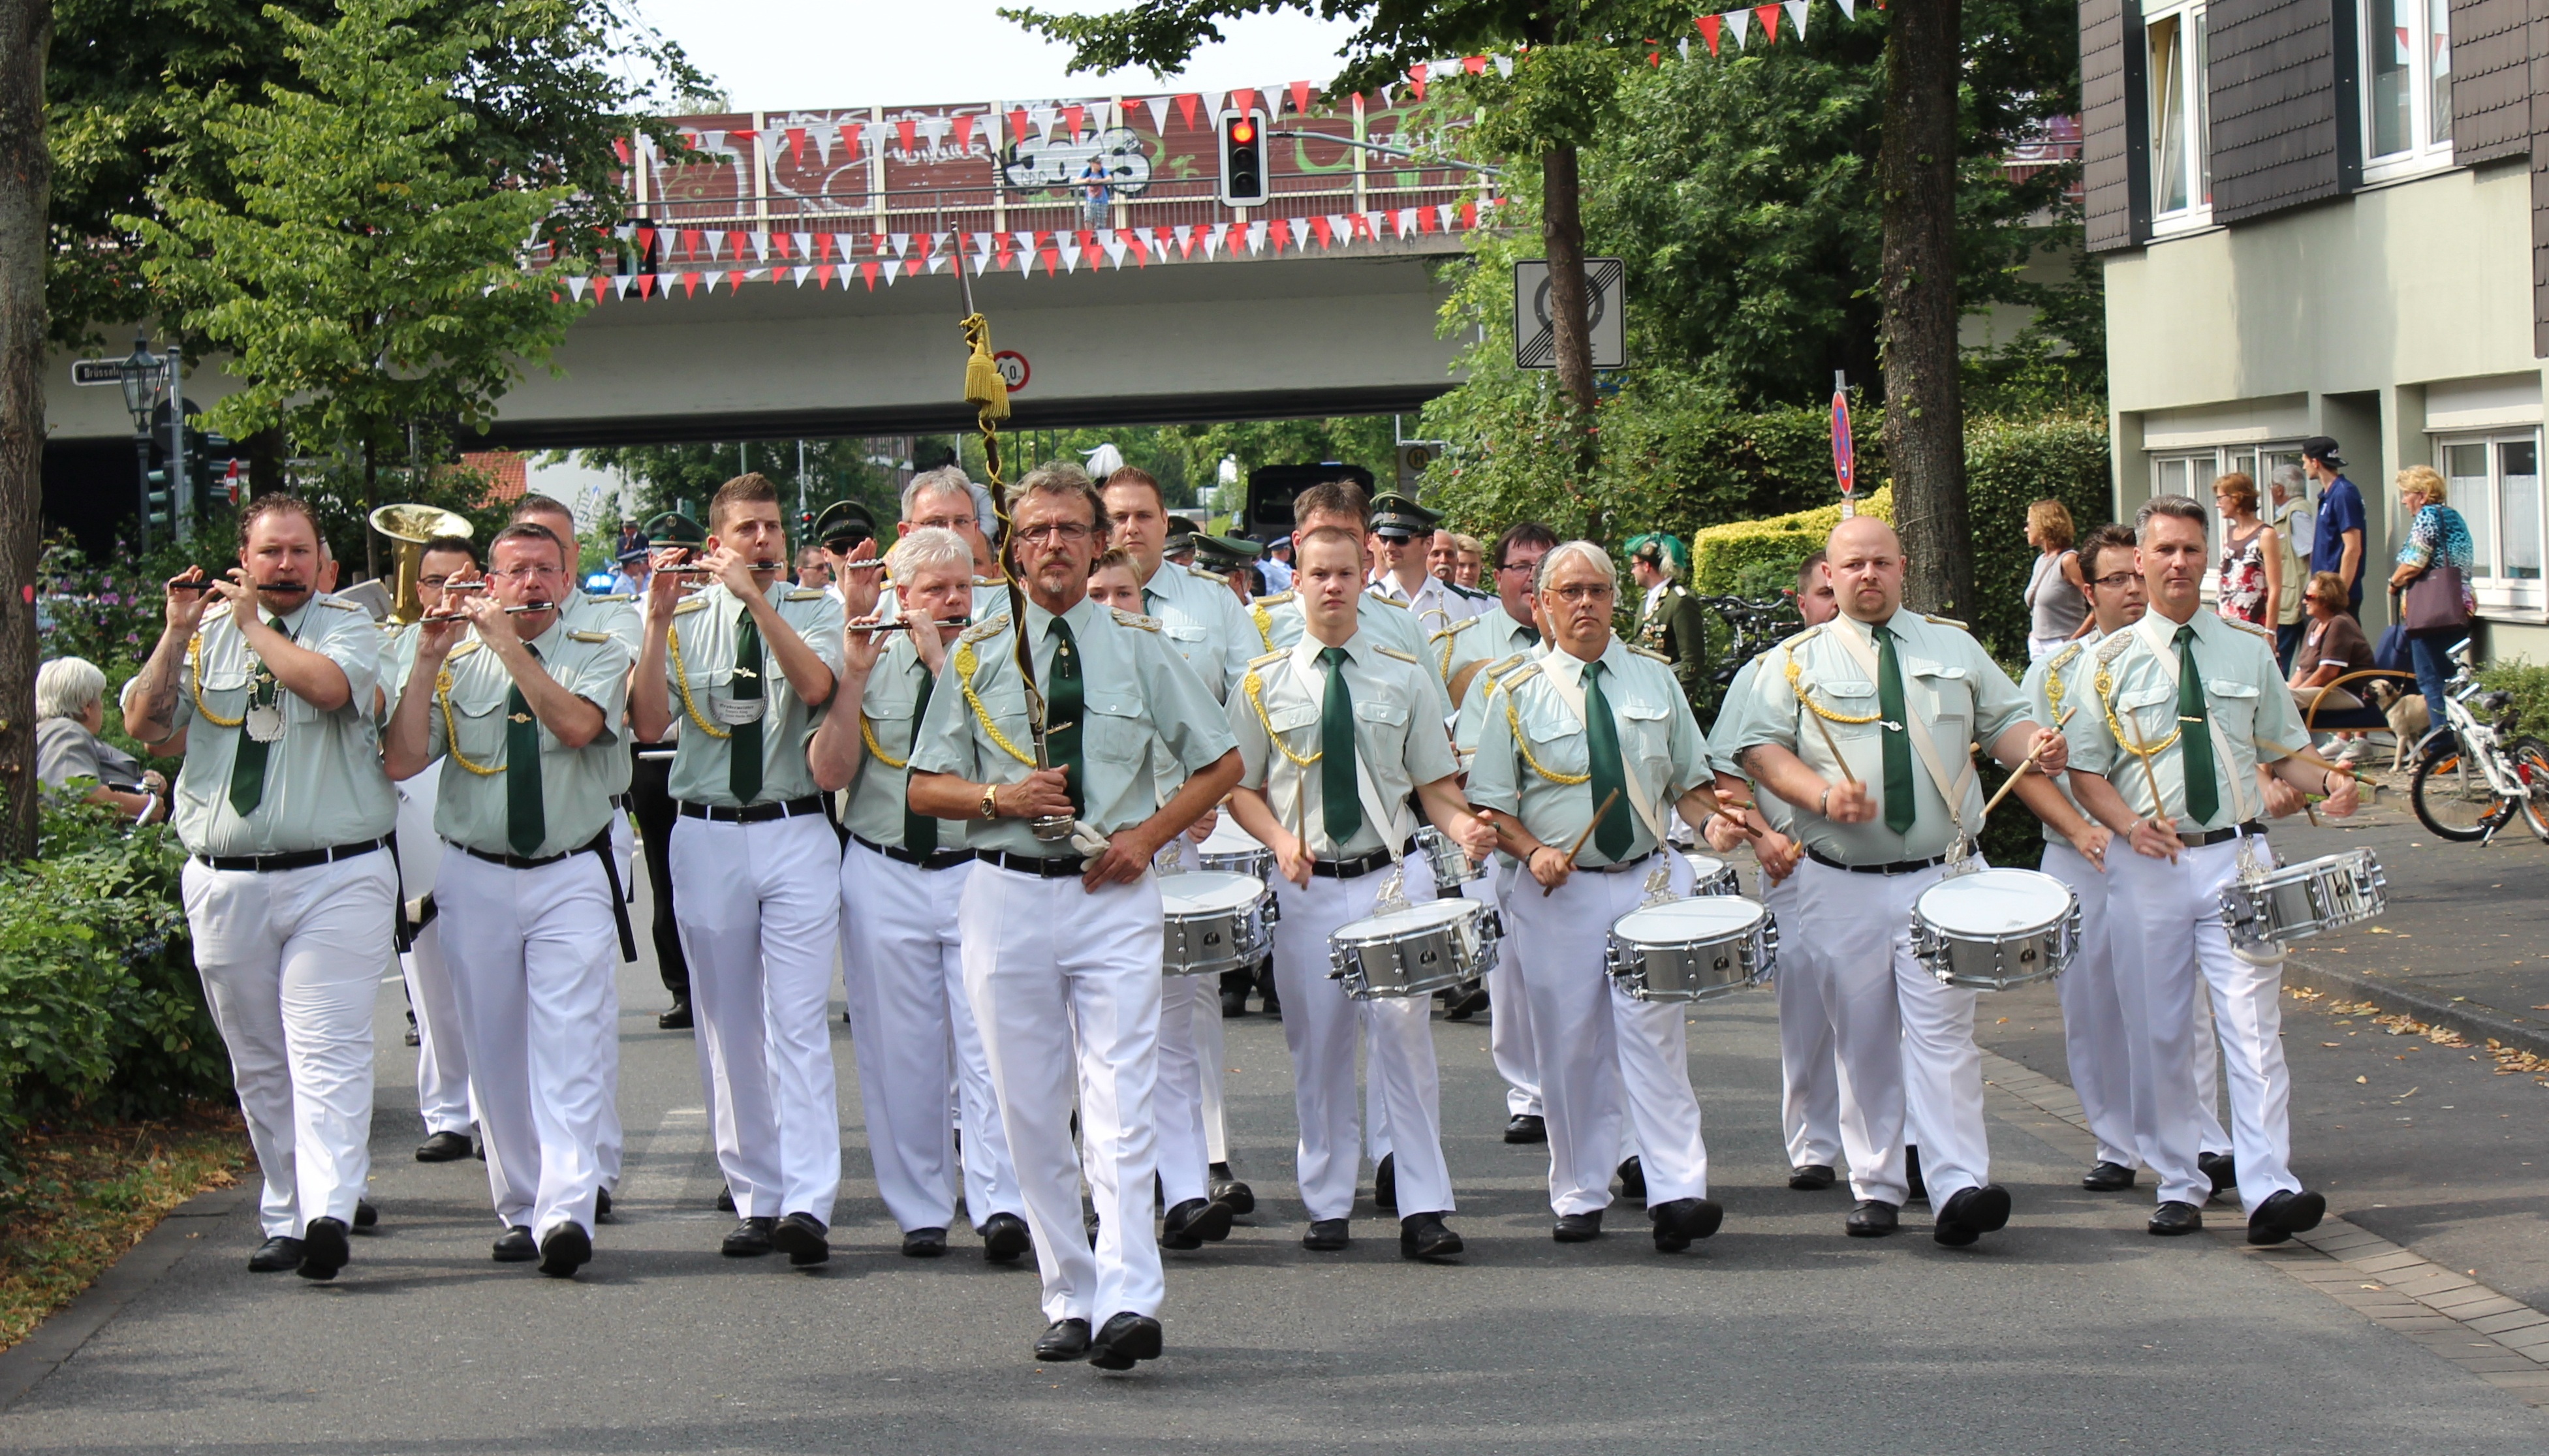
musician, parade, festival, team, protect, marching, customs, dusseldorf, pageant, shooting club, drum corps